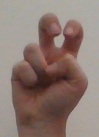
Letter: toot